Bere Alston railway station

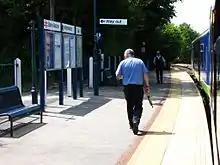
The driver changes ends ready to continue his journey towards Gunnislake.

Beer Alston station was opened for passengers on 2 June 1890 by the Plymouth, Devonport and South Western Junction Railway as an intermediate station on that company's line from Lydford to Devonport, which – being in effect an extension of the London and South Western Railway's main line from London Waterloo station to Lydford, enabling the LSWR to reach Plymouth independently of the Great Western Railway – was immediately leased to the LSWR. Bere Alston station was 220 miles and 15 chains (354.35 km) from Waterloo.